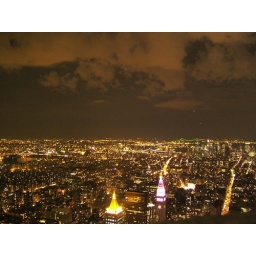
orange clouds over endless city